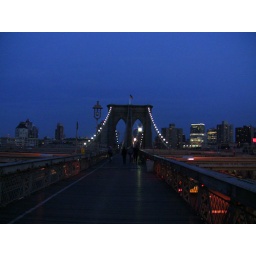
I walked home over the brooklyn bridge last night. I was trying to figure out a new bike route.